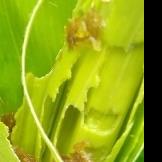
Crop: Maize
Condition: spodoptera-frugiperda-a